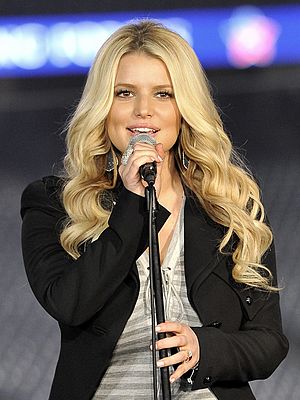
Jessica Simpson
Jessica Ann Simpson er en amerikansk popsanger, som også har optrådt som skuespiller.